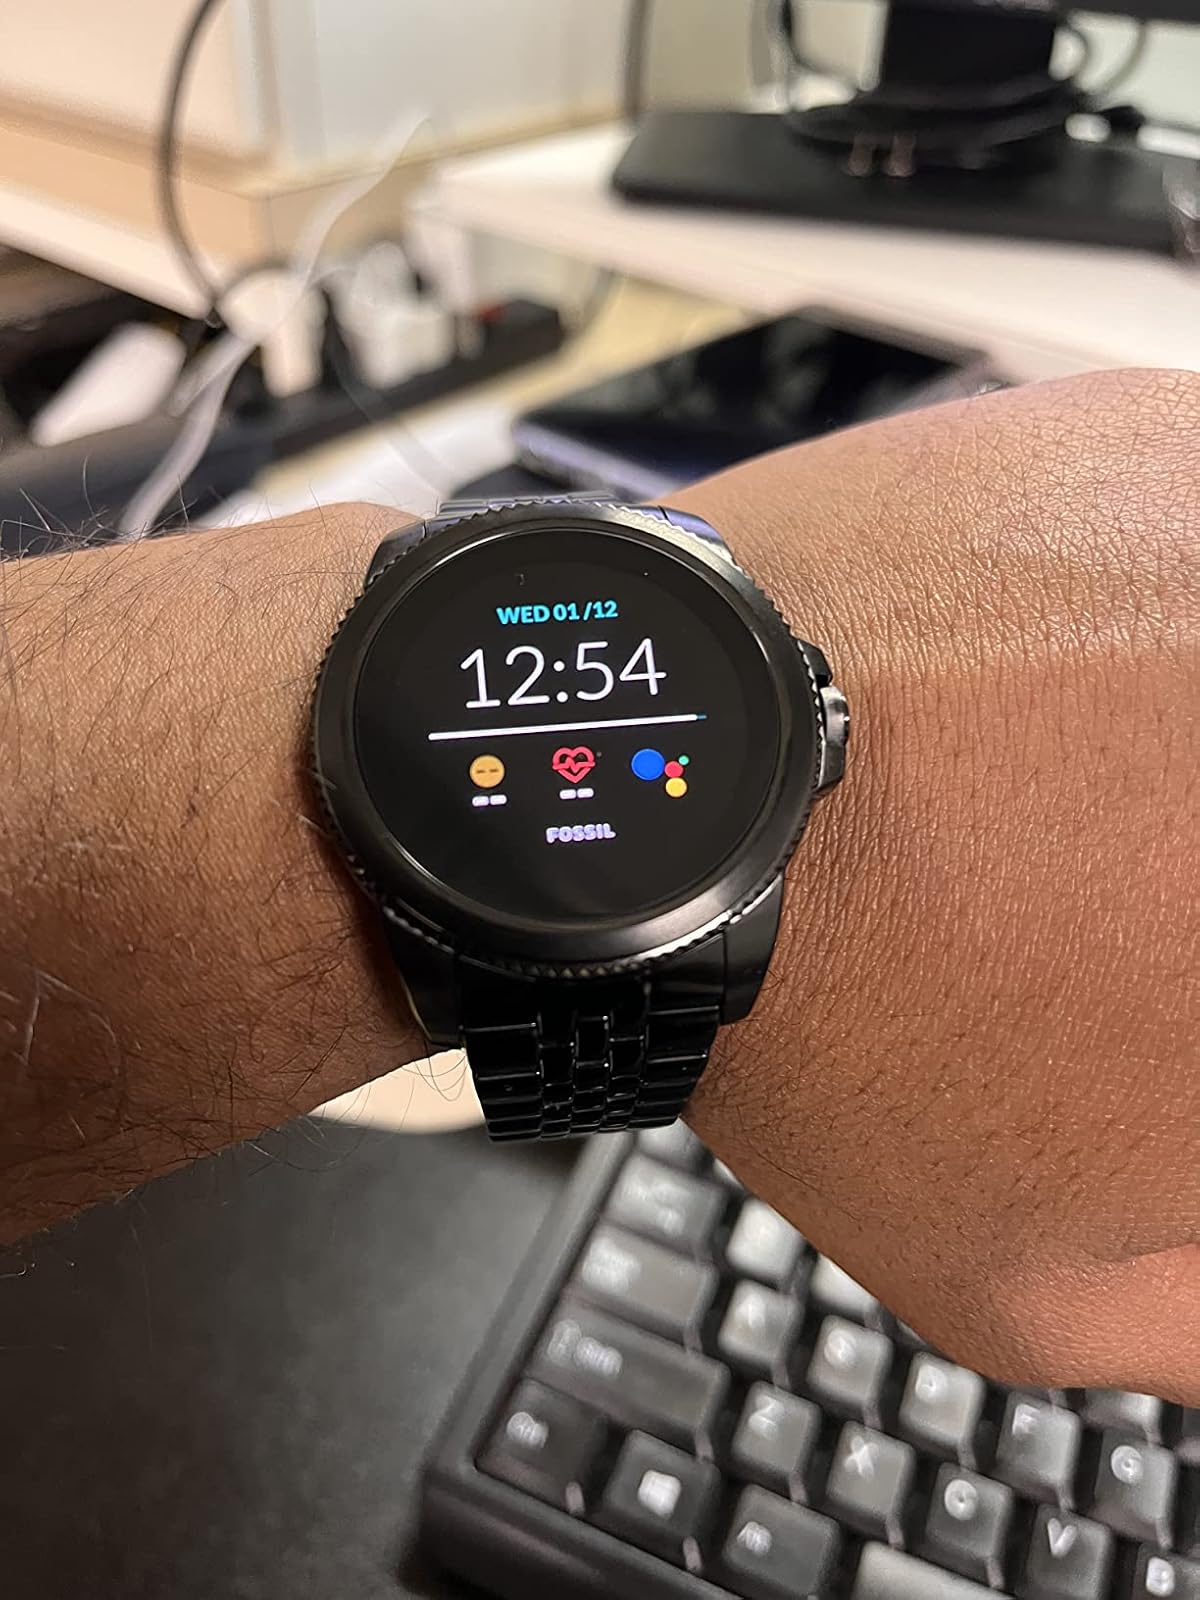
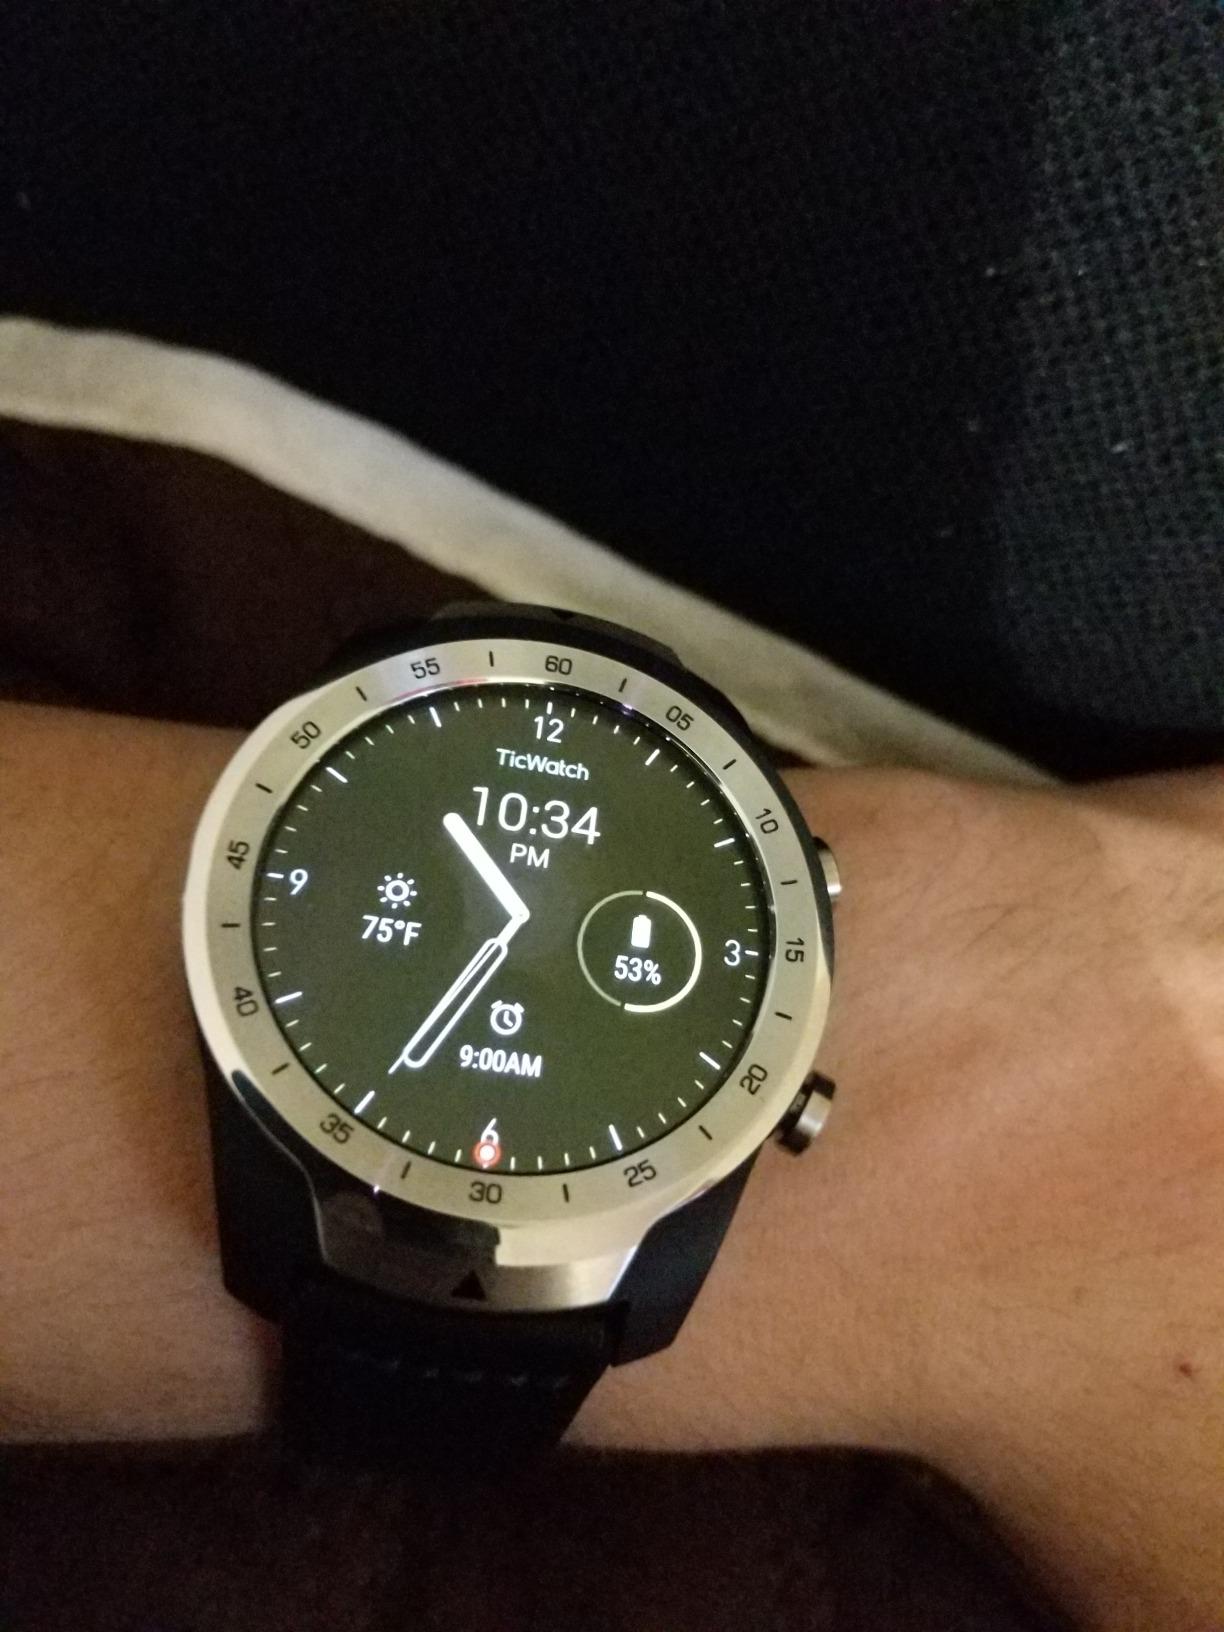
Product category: smartwatch
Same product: no